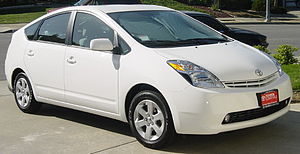
Toyota Prius
Den anden Priusmodel med modelnummer NHW20. Produceret 2003-2009.
Toyota Prius er en stor mellemklasse hybridbil der fremstilles af Toyota. Bilen har en elmotor, en benzinmotor og en generator, som er sammenkoblet via. et planetgear og en CVT-transmission. Den har et batteri af typen Nikkel-metalhydrid-akkumulator som oplades med generatoren, som drives af benzinmotoren, eller gennem at elmotoren udnyttes som generator ved bremsning.